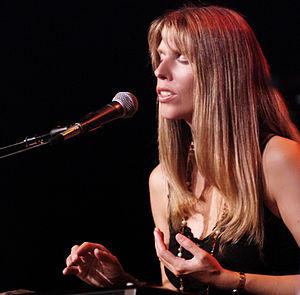
Deva Premal est une musicienne et chanteuse allemande connue pour sa musique méditative et dévotionnelle, qui réunit des mantras hindous ou tibétains avec des arrangements contemporains atmosphériques et ambient.